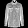
Label: Shirt